Ropeways in Nepal

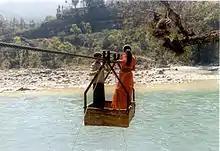
Tar pul or Ghirling or Tuin

A gravity ropeway operates by using potential energy with mechanical power. A weight lowered from a higher elevation lifts the cargo.